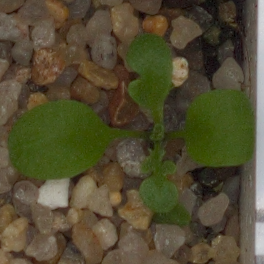
Label: shepherds_purse